Black Madonna

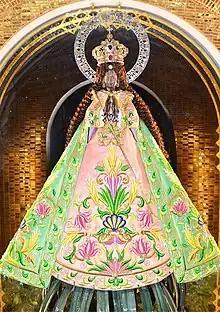
Our Lady of Guidance, Ermita, Manila

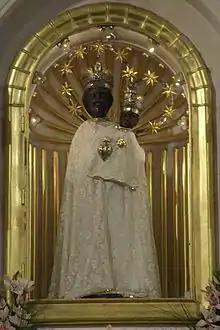
Marija Bistrica

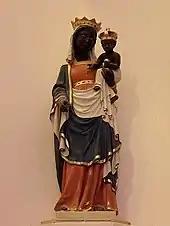
Madonna of Saint-Jouan-des-Guérets (35)

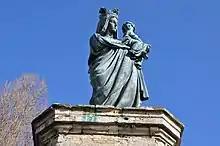
Vierge noire de Graville (Le Havre)

TROJA CHATEAU chapel- original "Montserrat Madonna" from Old Town Byzantine building (pg.100 of Martin Krummholz ISBN 978-80-7010-131-5)